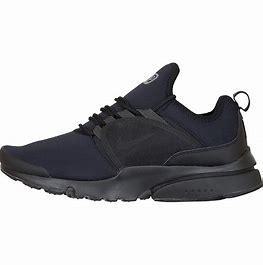
Brand: Nike
Model: Presto Fly